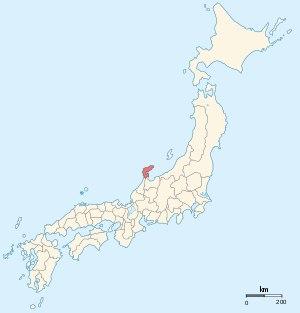
Noto est une ancienne province du Japon qui se trouvait sur la péninsule de Noto. La province de Noto était entourée par les provinces d'Etchū et de Kaga. Les provinces de Noto et de Kaga correspondent aujourd'hui à la préfecture d'Ishikawa.